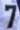
Number: 7